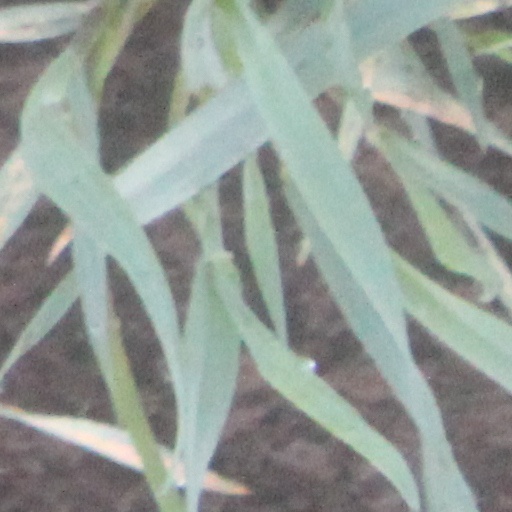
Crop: wheat